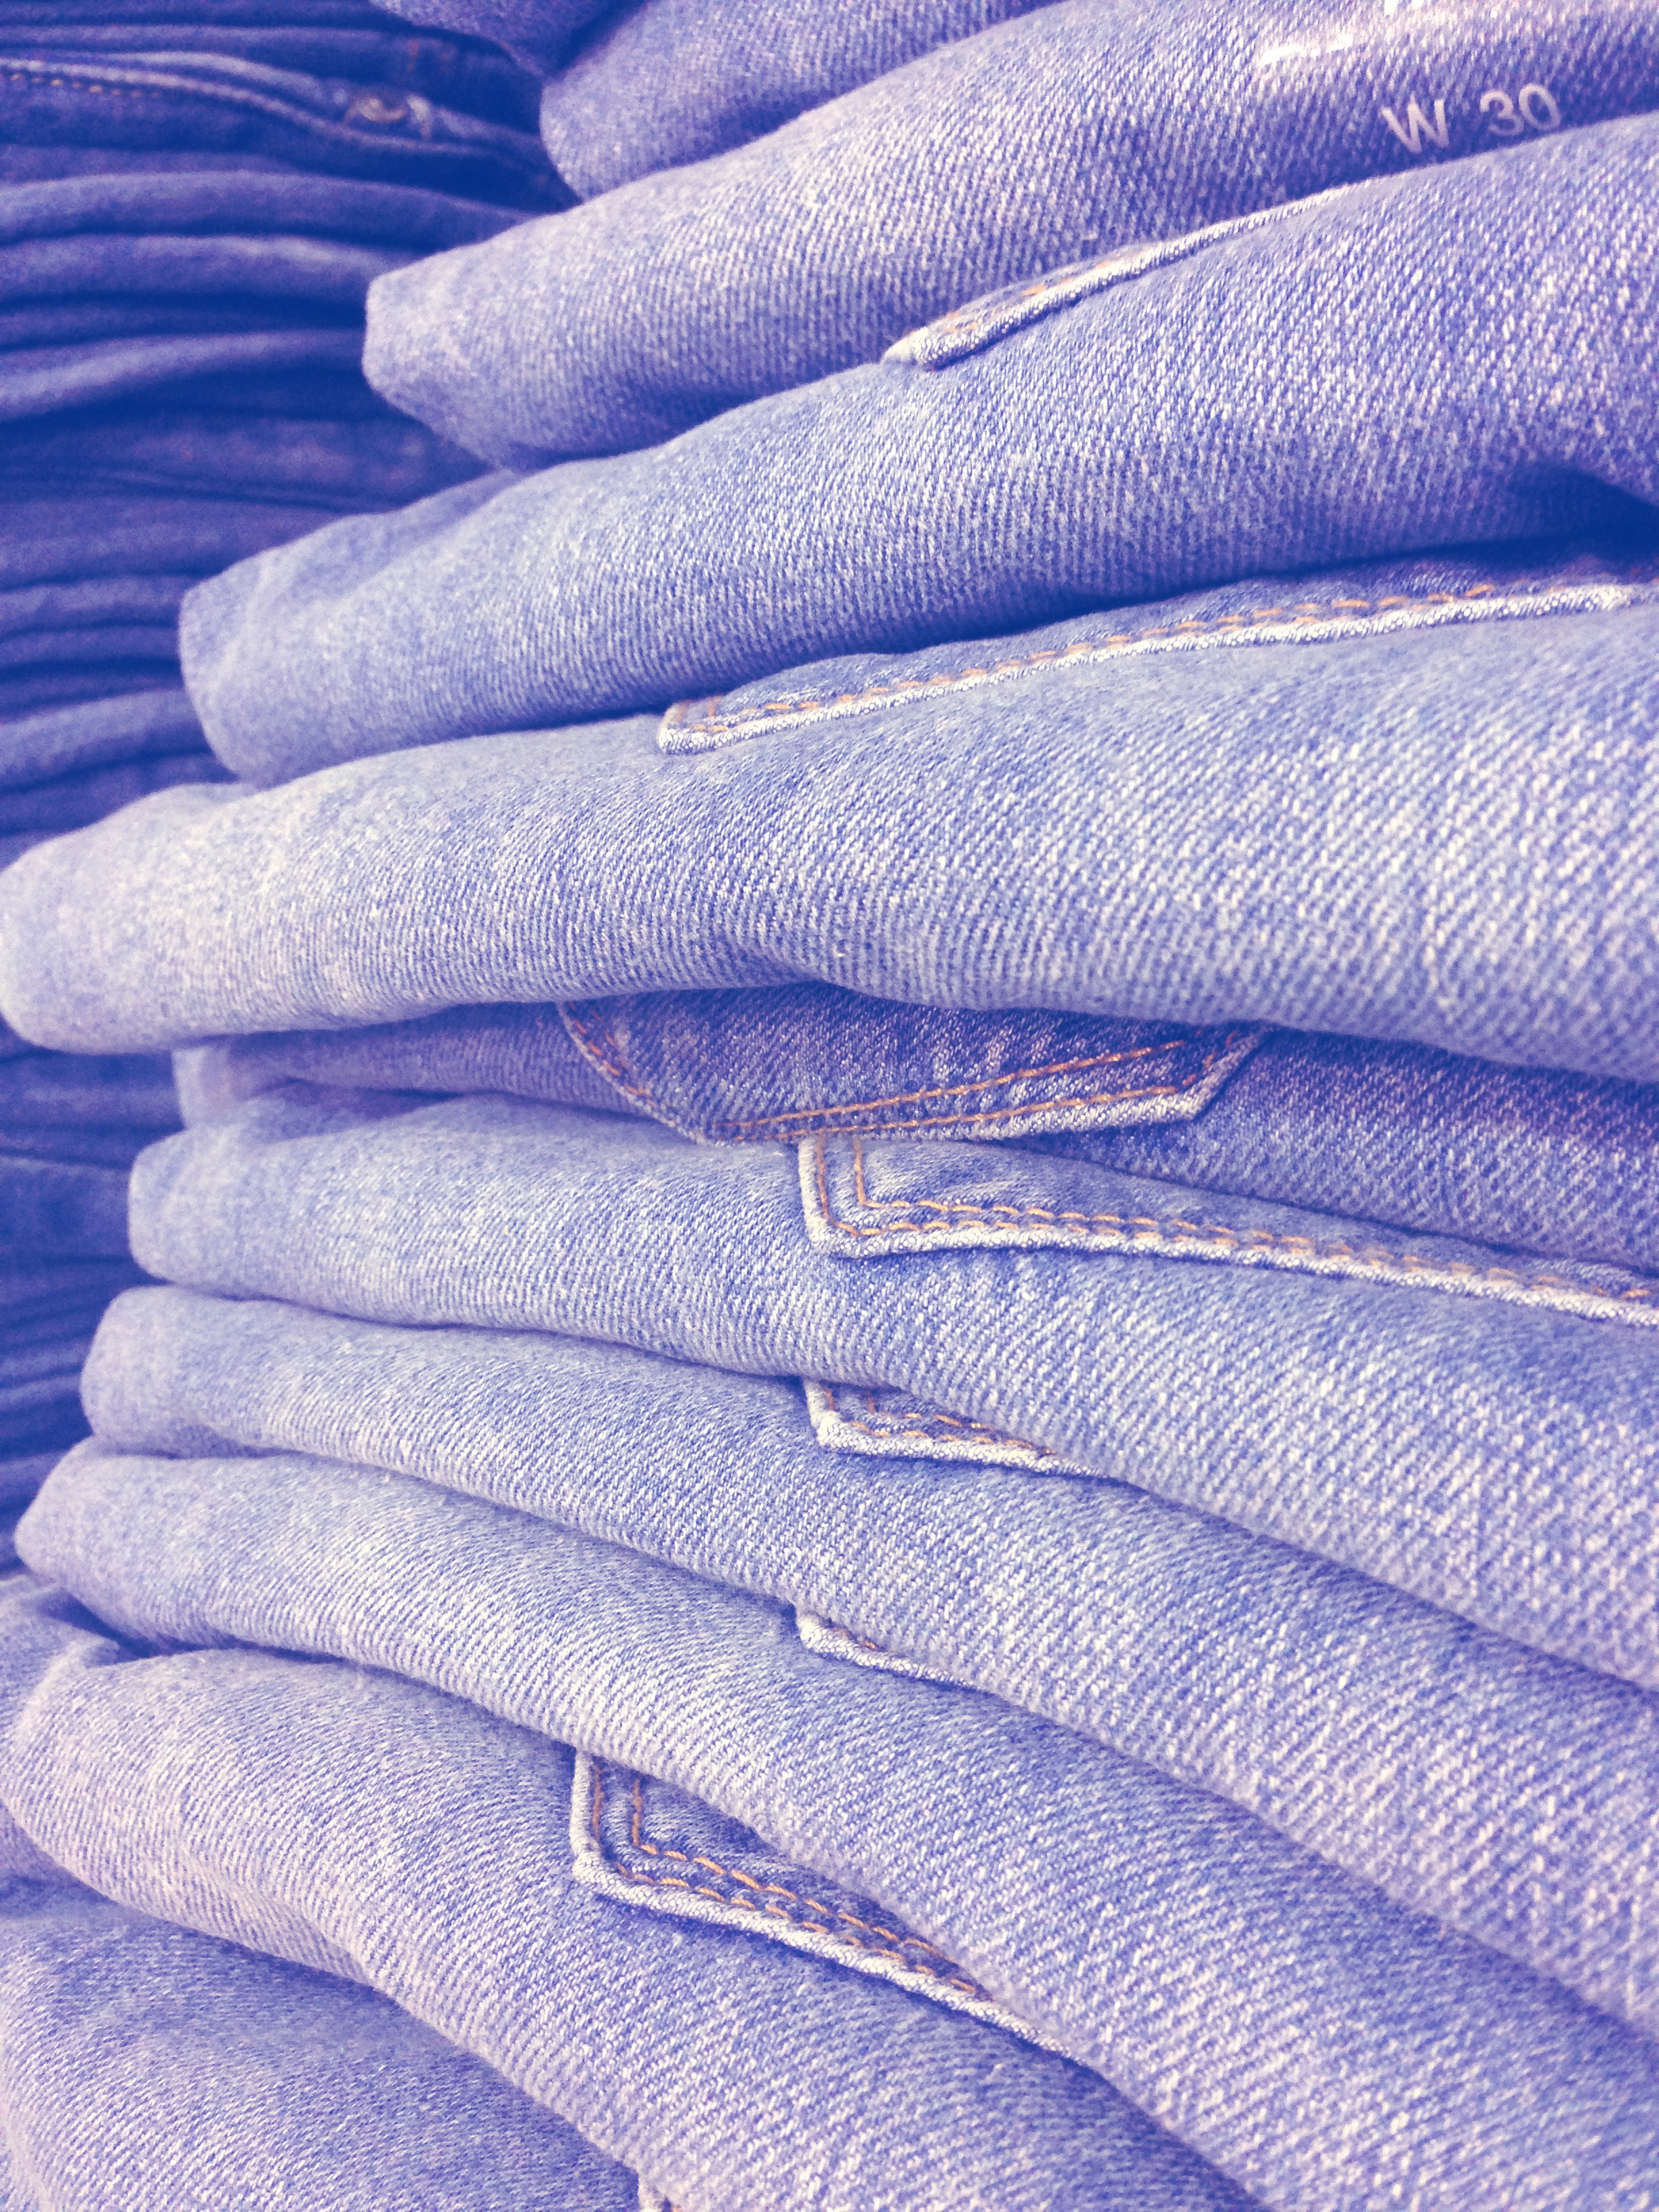
petal, store, jeans, blue, material, garment, pants, textile, bed sheet, blue canvas, jean stack